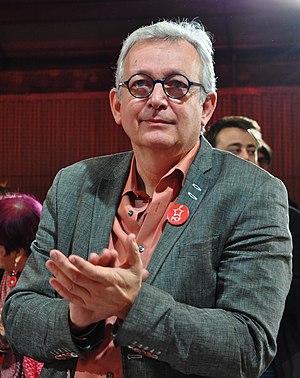
Pierre Laurent, lors du 38e Congrès du PCF.
Pierre Laurent, né le 1ᵉʳ juillet 1957 à Paris, est un journaliste et homme politique français.